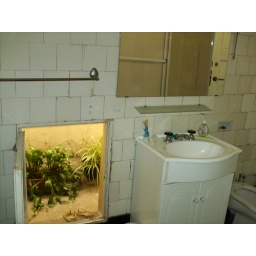
The random door in the bathroom where the mosquitos come in